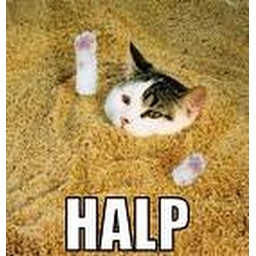
cat in sand